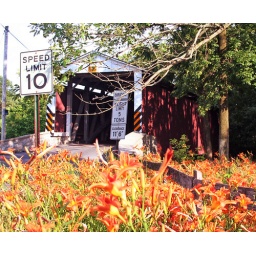
A covered bridge and profusion of colorful flowers, somewhere in Lancaster County, Pennsylvania.